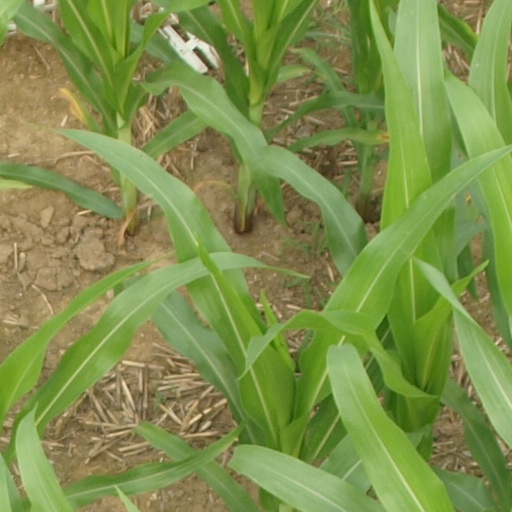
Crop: maize; corn